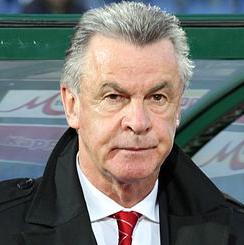
Age: 61